Siege of Carrigafoyle Castle

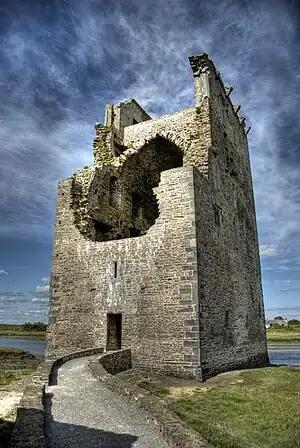
Carrigafoyle Castle today (west wall recently reconstructed to the height of the first floor for safety reasons)

Carrigafoyle Castle – built by Conor Liath O'Connor-Kerry in the 1490s and considered one of the strongest of Irish fortresses – was a large tower house, of the type particularly common across the north of the province of Munster. It stood on a rock in a small bay off the Shannon estuary, and its name is an anglicisation of the Irish, "Carraig an Phoill" ("rock of the hole").